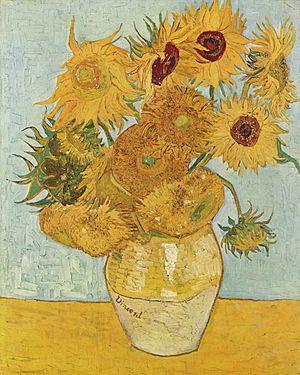
Le tournesol, ou anciennement Hélianthe ou Soleil, est une grande plante annuelle, appartenant à la famille des Astéracées, dont les fleurs sont groupées en capitules de grandes dimensions. Le genre Helianthus comprend une cinquantaine d'espèces, toutes originaires d'Amérique du Nord, dont le topinambour.
Les Tournesols est le nom attribué à chacun des sept tableaux peints à Arles par Vincent van Gogh en août 1888 pour les quatre premiers tableaux qui composent la série proprement dite et en janvier 1889 pour les trois derniers, appelés les Répétitions.
Vincent et le Docteur est le 10ᵉ épisode de la cinquième saison de la deuxième série de la série télévisée britannique de science-fiction Doctor Who. Écrit par Richard Curtis, il a été diffusé pour la première fois le 5 juin 2010 sur BBC One. Le Docteur et sa compagne Amy Pond combattent aux côtés de Vincent van Gogh un monstre que seul le peintre peut voir.
Liste des tableaux de Vincent van Gogh. Van Gogh a produit plus de 2 000 œuvres d'art dont environ 900 tableaux et 1 100 dessins.
Une nature morte est un genre artistique, principalement pictural qui représente des éléments inanimés organisés d'une certaine manière dans le cadre défini par l'artiste, souvent dans une intention symbolique.
Le musée Van Gogh, entièrement consacré au peintre néerlandais Vincent van Gogh, est un musée néerlandais, fondé en 1973, situé à Amsterdam sur la place du Musée.
Octave Mirbeau, né le 16 février 1848 à Trévières et mort le 16 février 1917 à Paris, est un écrivain, critique d'art et journaliste français. Il connut une célébrité européenne et de grands succès populaires, tout en étant également apprécié et reconnu par les avant-gardes littéraires et artistiques.